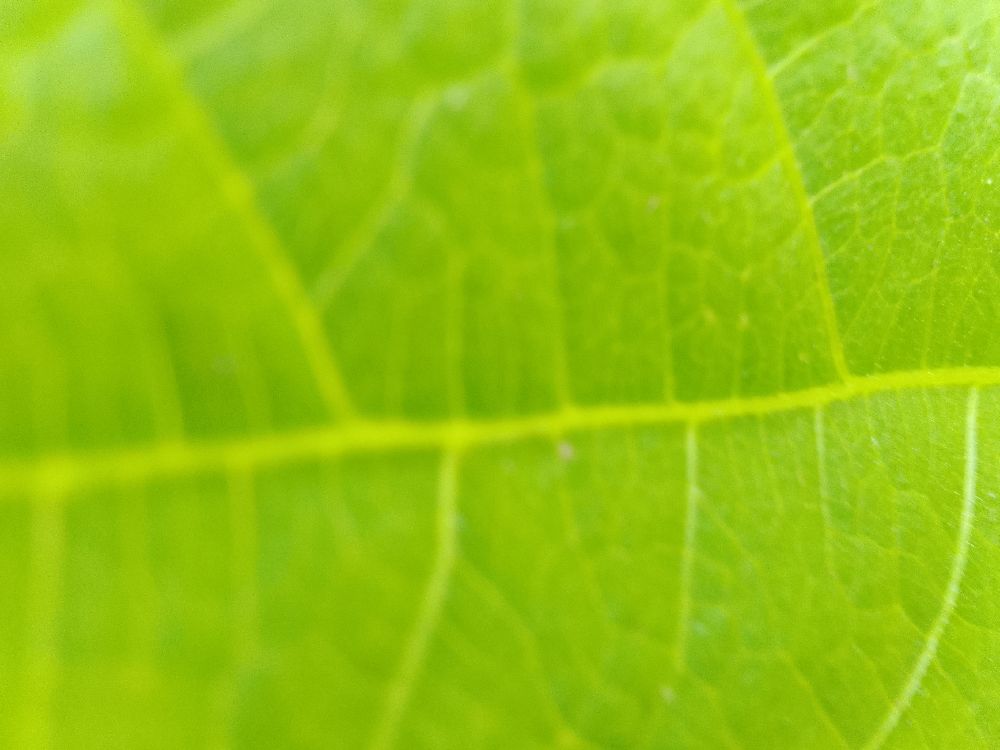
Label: healthy